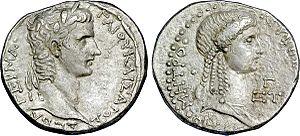
Caligula est le troisième empereur romain. Il régna de 37 à 41, succédant à l'empereur Tibère. Selon les principales sources concernant son règne, principalement les récits du biographe latin Suétone et de l'historien grec Dion Cassius, il eut tout d'abord un début de règne prometteur, durant lequel il connut une grande popularité auprès du peuple romain. Cependant il devint peu à peu un empereur autocratique, délaissant et assassinant tous ceux qui avaient soutenu son ascension, tout en nourrissant une profonde haine pour le Sénat. Dans la lignée des travaux de l'historien allemand H. Willrich, de nombreux historiens contemporains ont toutefois pris leurs distances vis-à-vis de ces témoignages. Caligula meurt à Rome en 41, assassiné par un groupe de prétoriens.